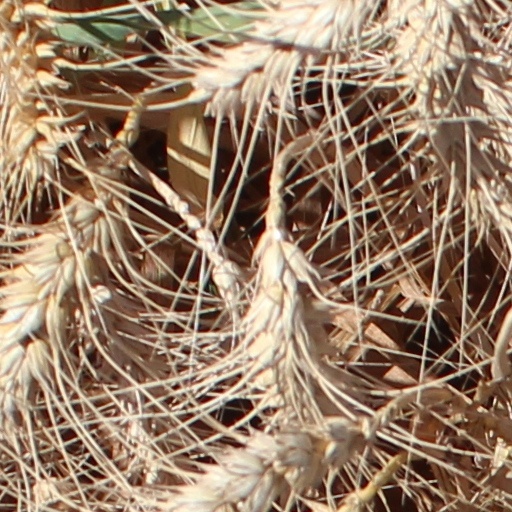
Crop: wheat